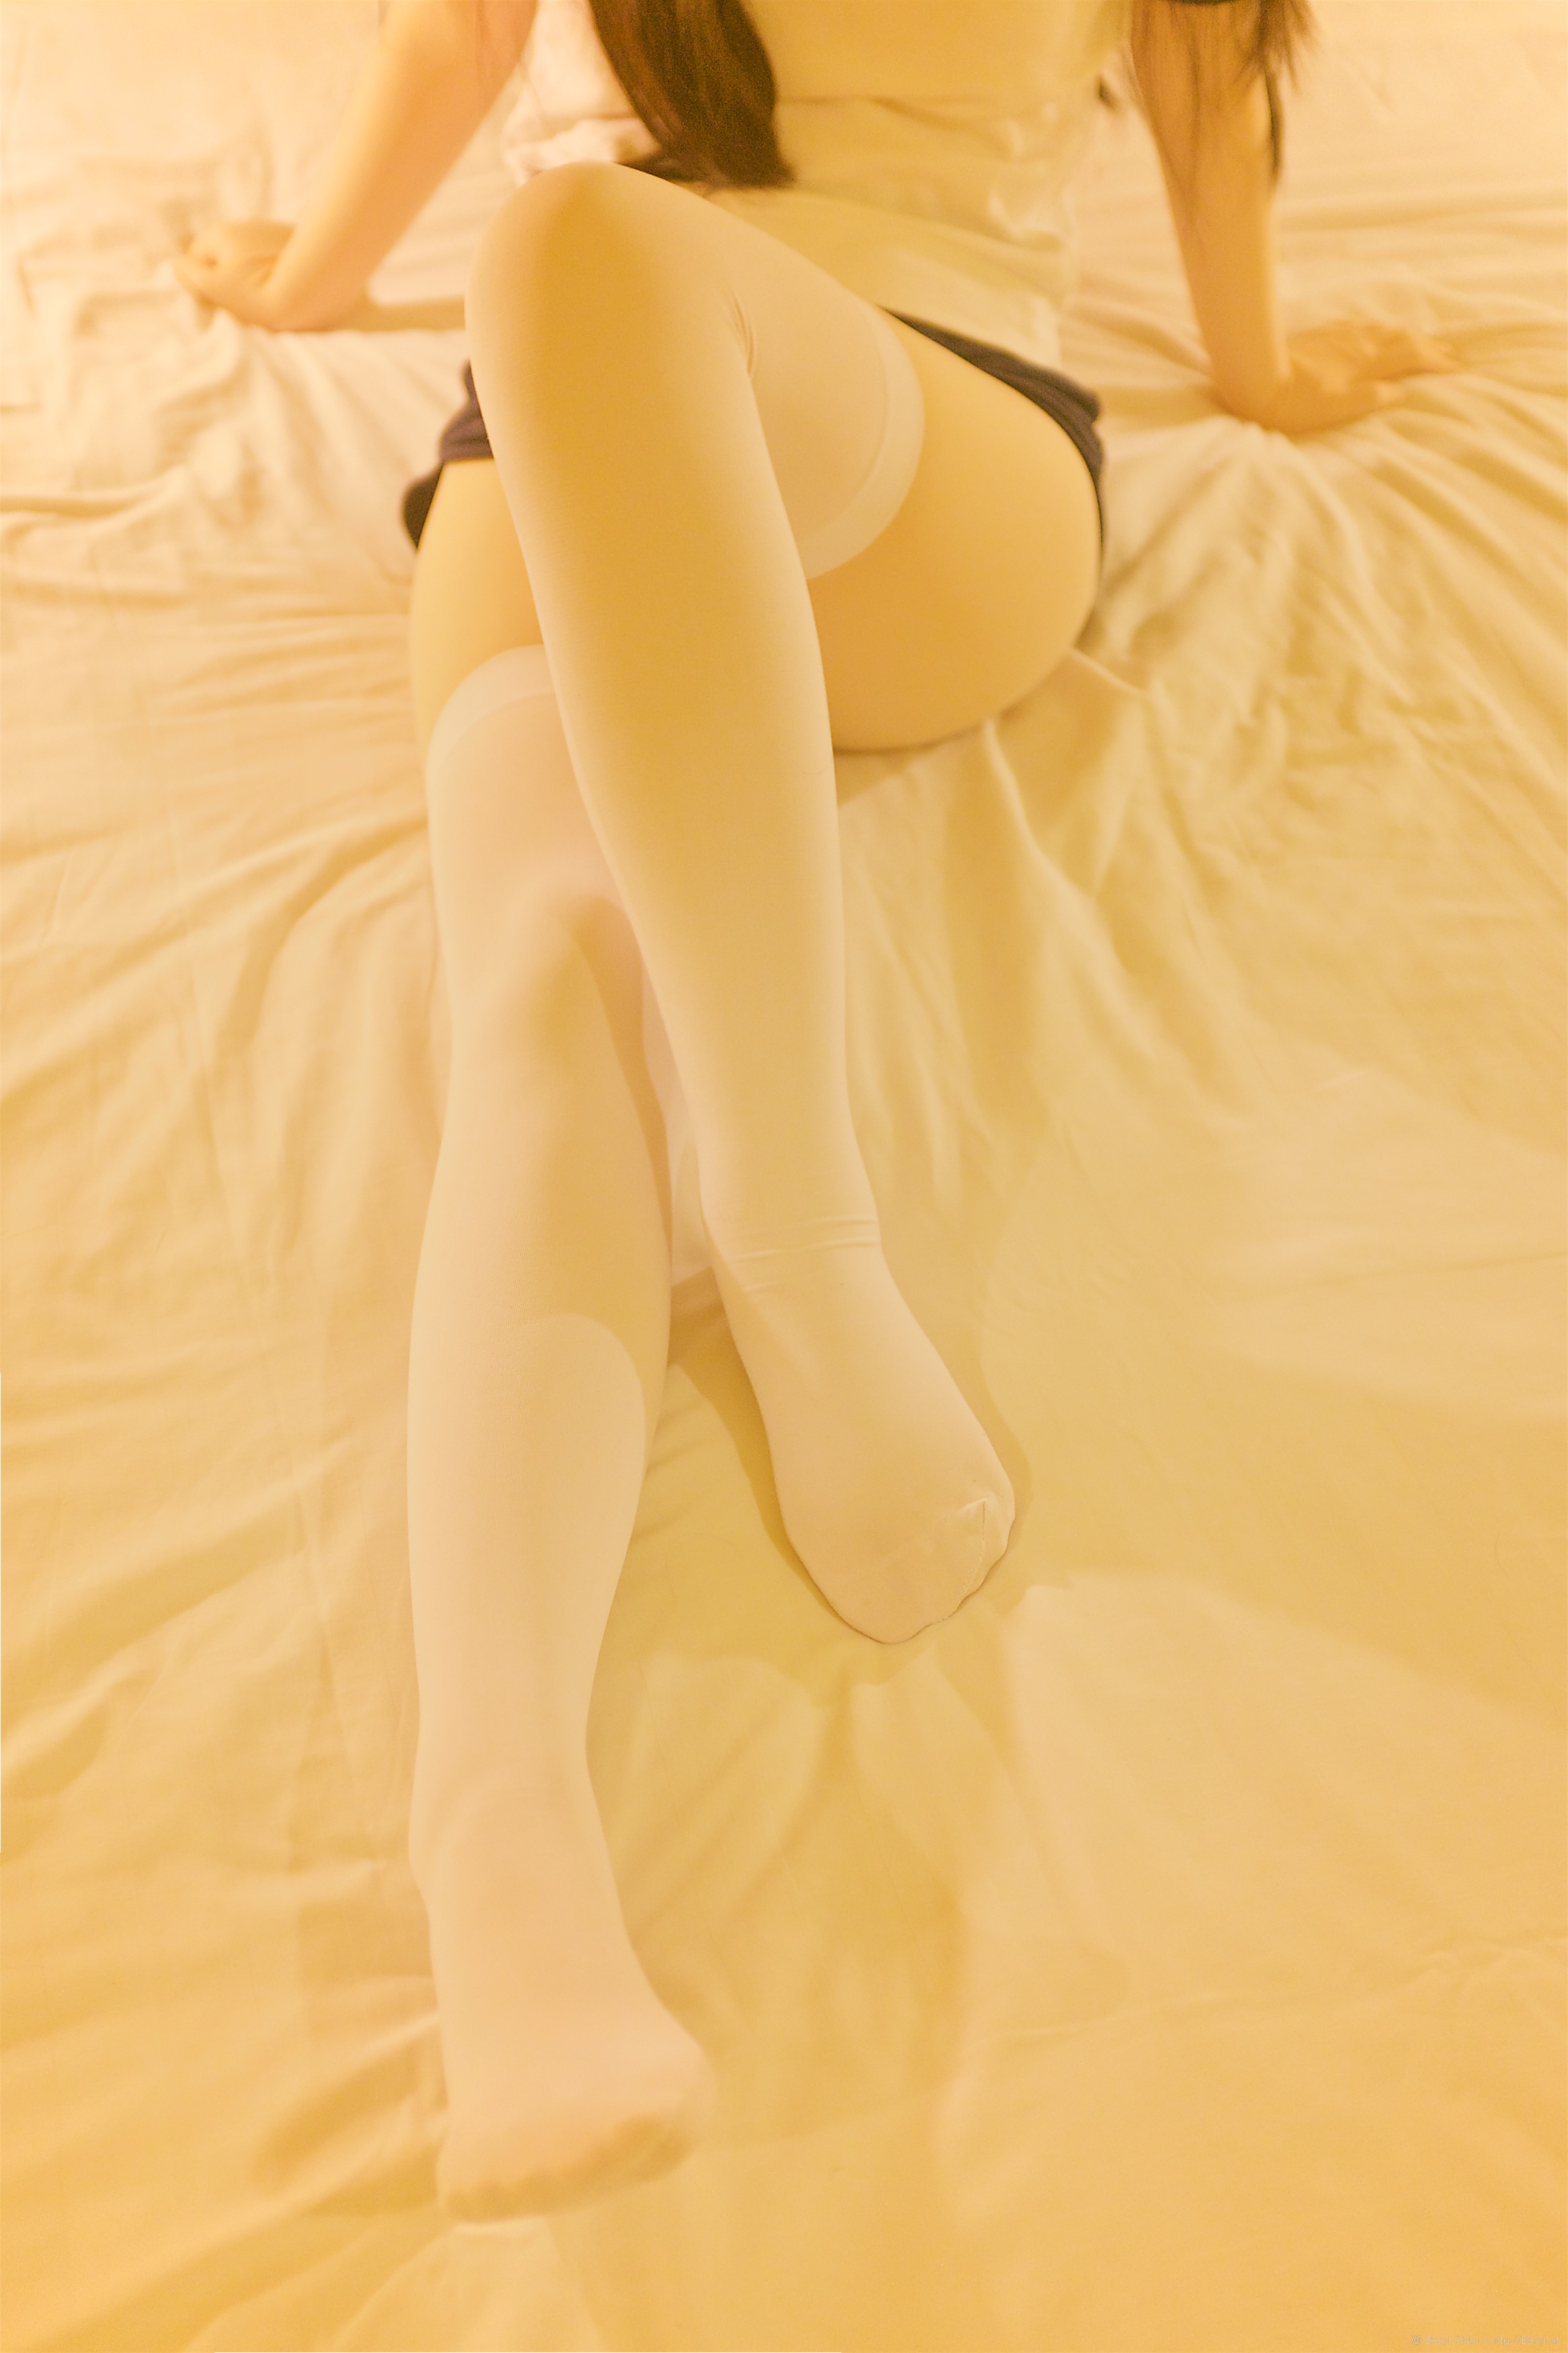
girl, white, cute, leg, indoor, clothing, yellow, human body, textile, mask, dress, legs, thigh, faceless, blond, body, zettairyouiki, socks, overkneesocks, tights, kneehighsocks, kneesocks, zentai, bts, legging, animegao, overknee, behindthescenes, kigurumi, stocking, abdomen, undergarment, art model